Mayfair Apartments

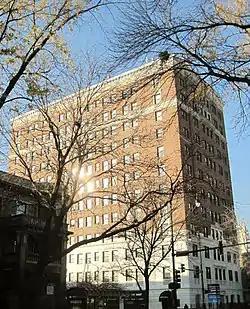

The Mayfair Apartments are a historic apartment hotel at 1650–1666 E. 56th Street in the Hyde Park neighborhood of Chicago. Built in 1926, the building was part of a wave of residential department in Hyde Park, and it was one of several apartment hotels constructed there in the late 1910s and 1920s. Apartment hotels were popular among wealthy workers looking for part-time city housing, as they combined the amenities and prestige of a hotel with the price and location of apartments. The architecture firm Lowenberg & Lowenberg designed the building in the Georgian Revival style. The building's first three stories are clad with limestone and decorated with flat Corinthian columns and balustrades on the second-story windows. The remainder of the building is brick and includes a dentillated cornice at its roof and a second cornice above its eleventh story.